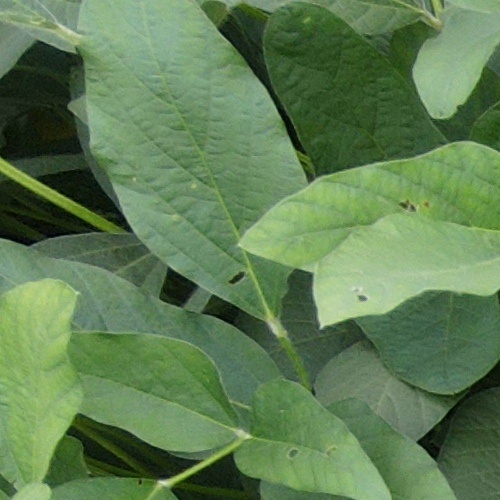
Label: Caterpillar